Granton, Tasmania

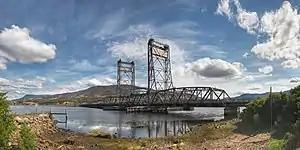
Bridgewater Causeway and Bridgewater Bridge with Granton and Mt Wellington behind.

Granton is a rural residential locality in the local government areas (LGA) of Derwent Valley (80%) and Glenorchy (20%) in the South-east and Hobart LGA regions of Tasmania. The locality is about north of the town of Glenorchy. The 2016 census recorded a population of 1736 for the state suburb of Granton.